Kropyvnytskyi

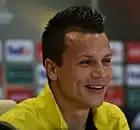
Yevhen Konoplyanka, 2016

On 7 May 1919, paramilitary leader, and former divisional general in the Red Army, Nykyfor Hryhoriv, launched an anti-Bolshevik uprising. On 8 May 1919, he issued a proclamation "To the Ukrainian People" ("До Українського народу"), in which he called upon the Ukrainian people to rise against the "Communist imposters", singling out the "Jewish commissars" and the Cheka. In only a few weeks, Hryhoriv's troops perpetrated 148 pogroms, the deadliest of which resulted in the massacre of upwards of 1,000 Jewish people in Yelisavetgrad, from 15 to 17 May 1919. In total, about 3,000 Jews died in the city.